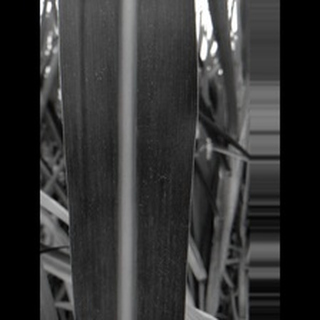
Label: sugarcane_mosaic